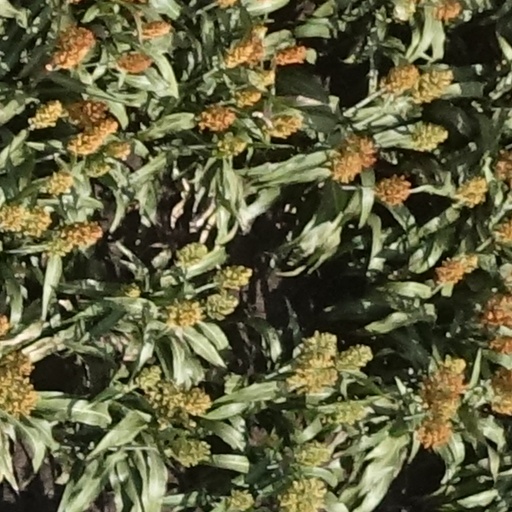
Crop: sorghum